Soledad Chacón

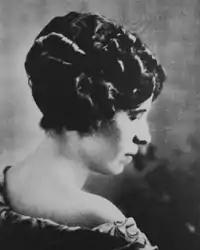

Soledad Chávez de Chacón (August 10, 1890 – August 4, 1936) was the first woman elected to be the Secretary of State of New Mexico, and the first Hispanic woman elected to statewide office in the United States. She served as acting Governor of New Mexico for two weeks in 1924, becoming the second woman to act as chief executive of a U.S. state.